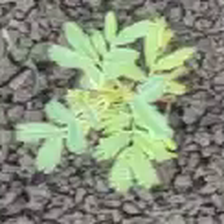
Weed species: Dwarf_cassia_(Chamaecrista pumila)